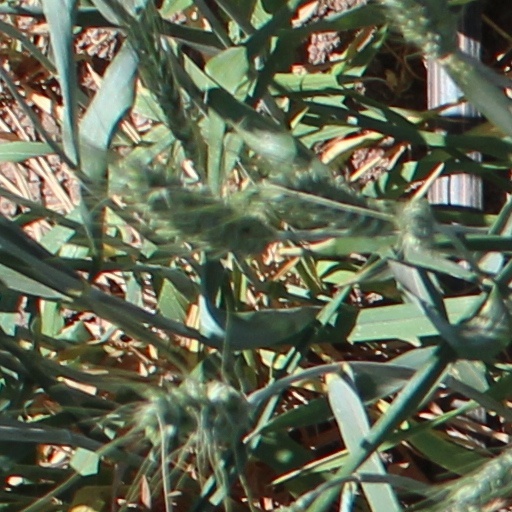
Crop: wheat